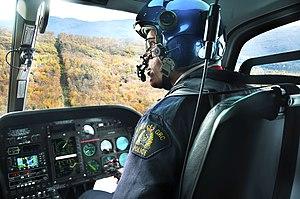
GRC-sécurité aérienne
La Gendarmerie royale du Canada au Québec, communément appelée « Division C », joue le rôle de police fédérale dans la province de Québec. Les quelque 1 500 policiers, membres civils et employés de la fonction publique canalisent leurs efforts dans des créneaux tels que l’intégrité financière, la sécurité nationale et frontalière et la lutte contre le crime organisé. La Gendarmerie royale du Canada au Québec dispose de ressources particulières pour ses enquêtes, en plus d’offrir des services de protection aux dignitaires et un volet de prévention du crime auprès des communautés. Elle procure des services dans chacune des régions du Québec.